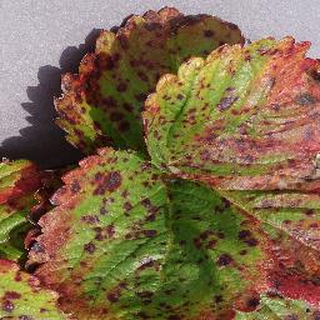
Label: strawberry_leaf_scorch